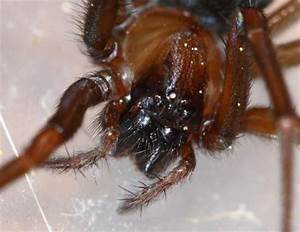
Label: spider